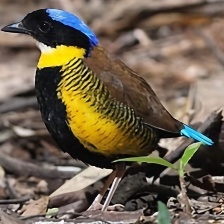
Species: GURNEYS PITTA
Scientific name: HYDRORNIS GURNEYI